William Bradbridge

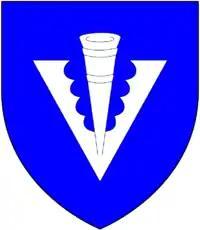
Arms of William Bradbridge: "Azure, a pheon argent "

William Bradbridge (or Brodebridge) (1501–1578) was an English bishop of Exeter.